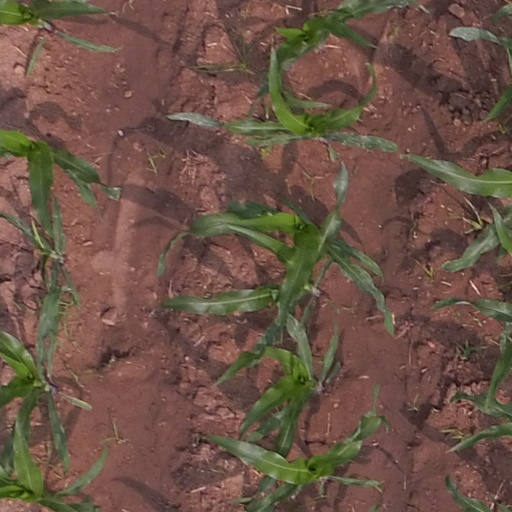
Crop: maize; corn